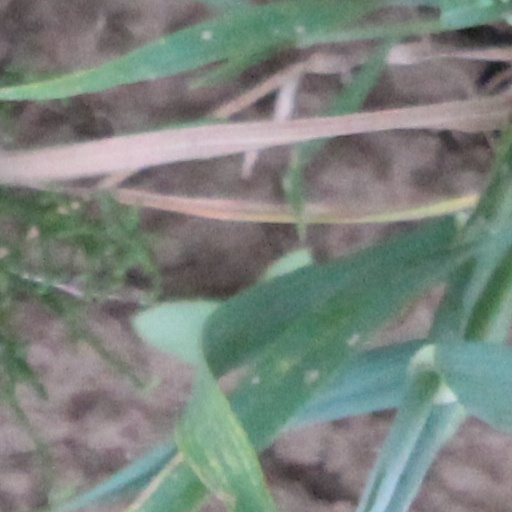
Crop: wheat